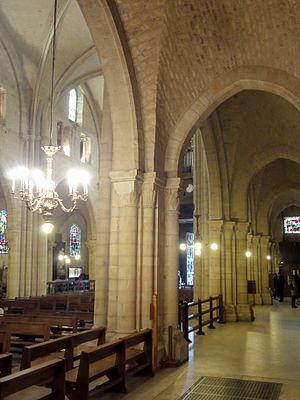
Bas-côté nord, 4e travée, vue vers l'ouest.
L’église Saint-Pierre de Montmartre est une église paroissiale catholique romaine située dans le 18ᵉ arrondissement de Paris, au sommet de la butte Montmartre, au nᵒ 2 rue du Mont-Cenis, à l'ouest de la basilique du Sacré-Cœur.